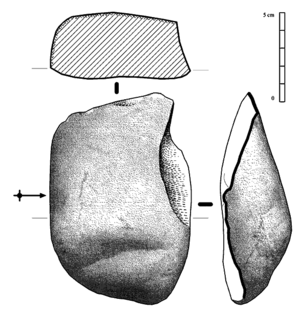
Hachereau du type 0.0 d'après J. Tixier (1956 et 1967)